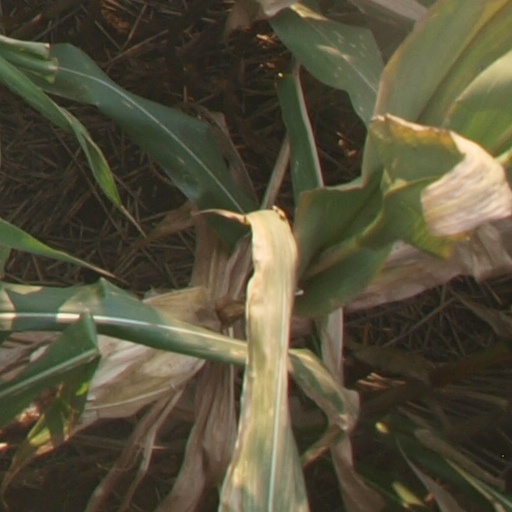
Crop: maize; corn